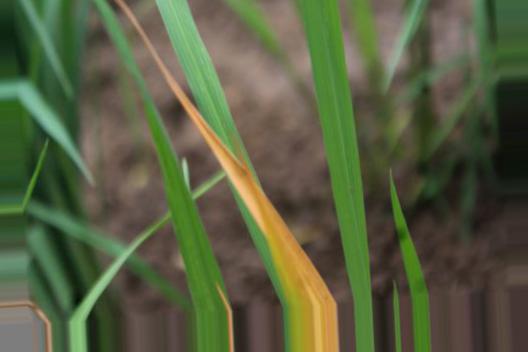
Nhãn: Tungro virus